St. Stanislaus Kostka College, Salamanca

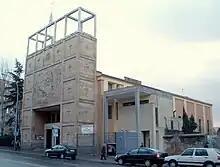
College church of St. Josephthumb

The school traces its history to the efforts of various Jesuits to build a church and school in the Prosperity area of Salamanca, beginning in 1952. The church was completed in 1957 and it became a parish church in 1968. In 1995 St. Stanislaus Kostka College was in place.